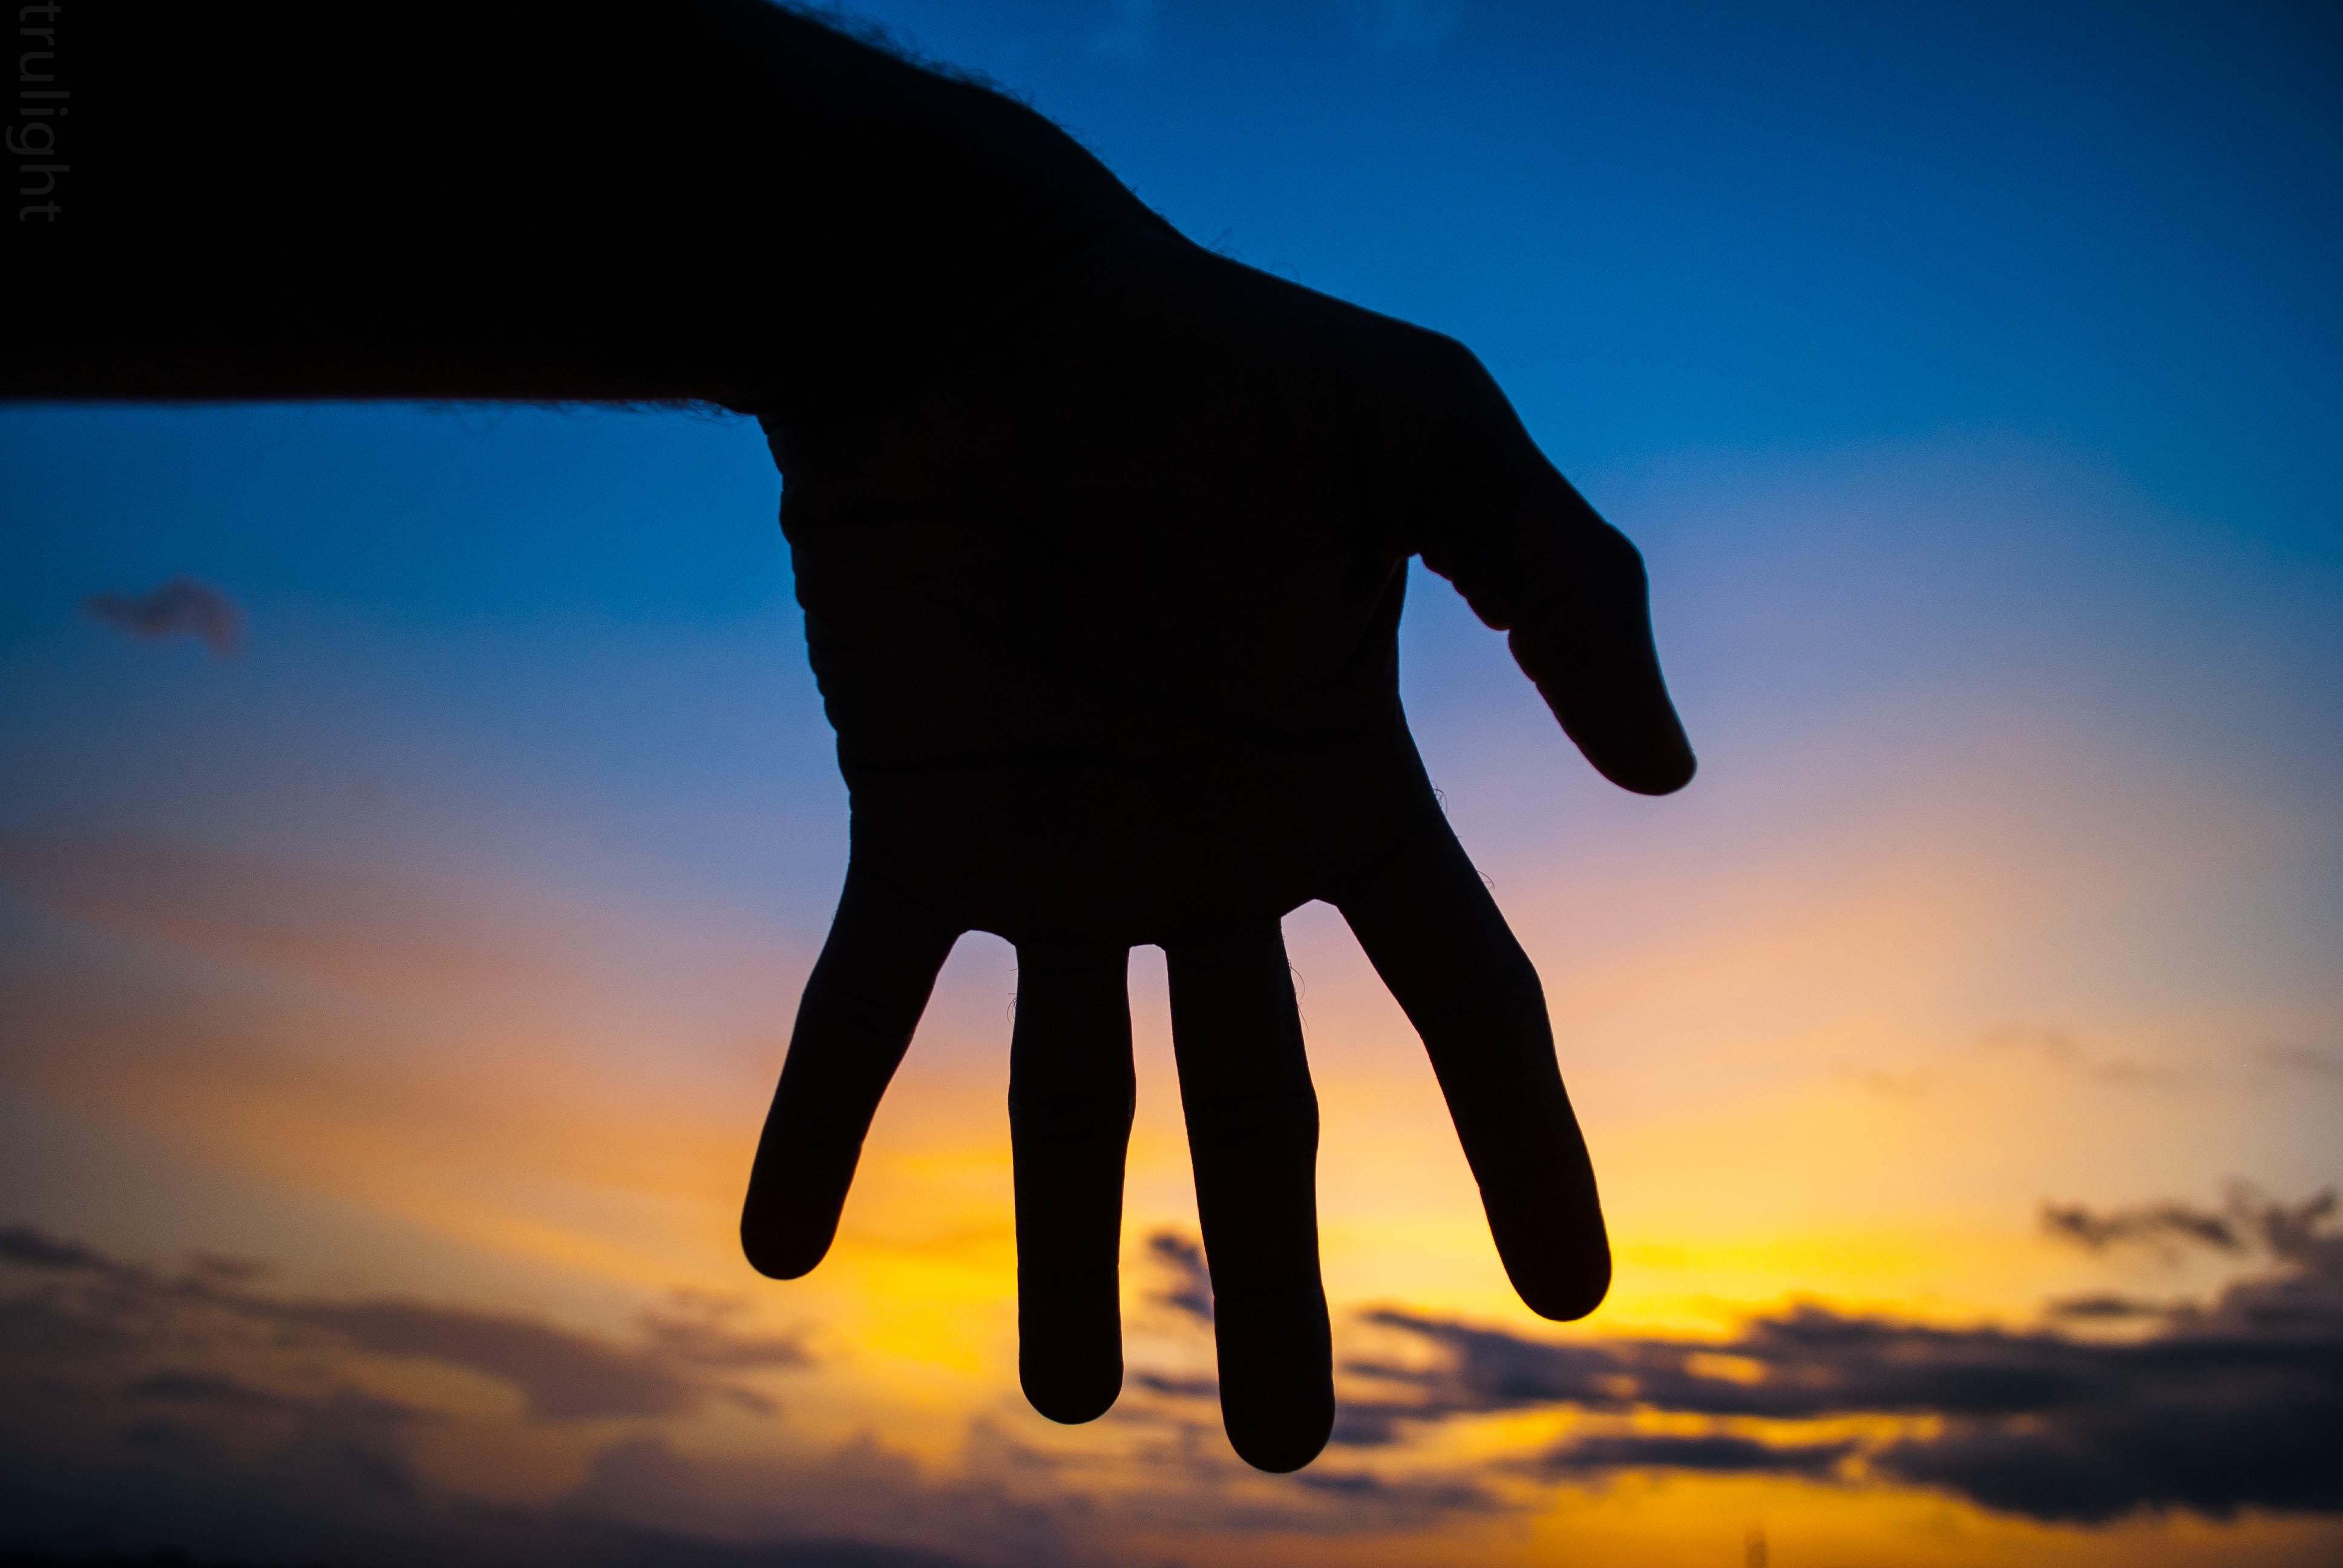
hand, horizon, silhouette, cloud, sky, sunrise, sunset, sunlight, morning, dawn, atmosphere, dusk, evening, shadow, atmosphere of earth